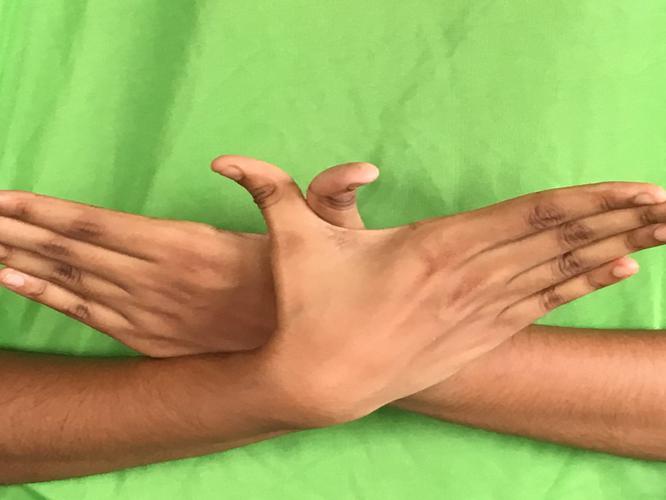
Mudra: Garuda
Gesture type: double_hand